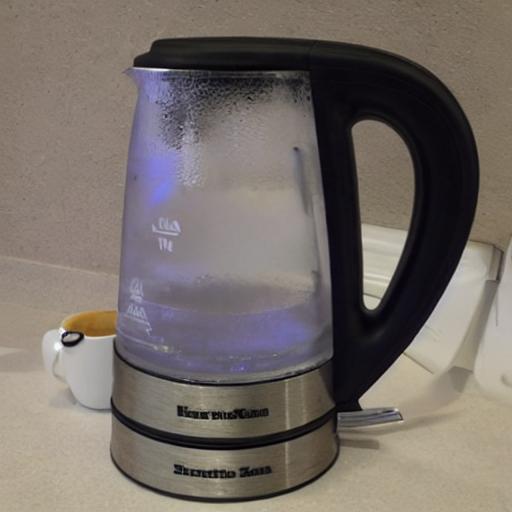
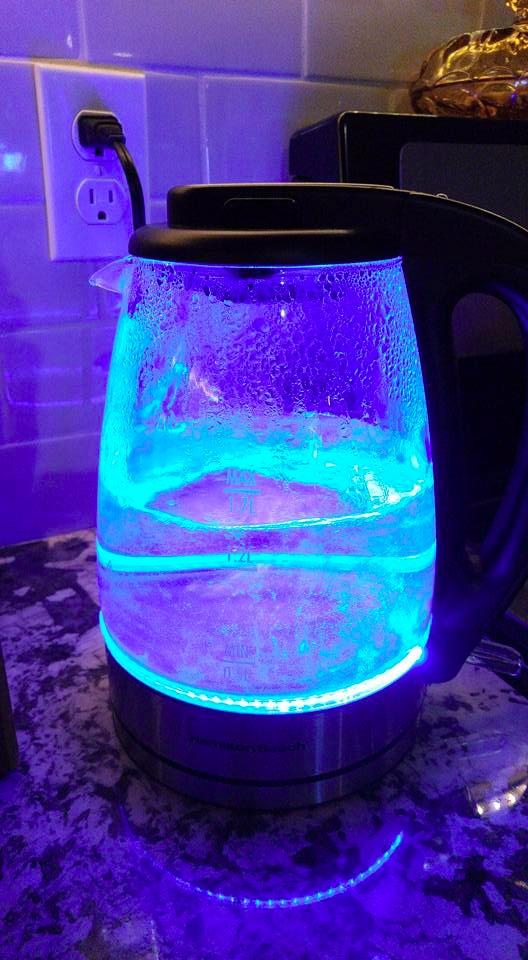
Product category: items_kettle
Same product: no